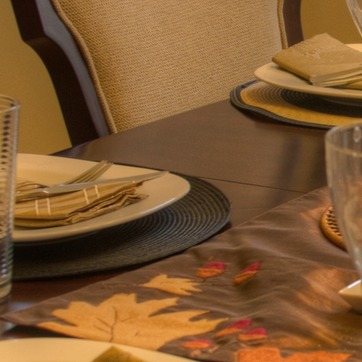
Material: ceramic